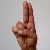
The image shows a hand gesture representing the letter 'U' in Indian Sign Language.